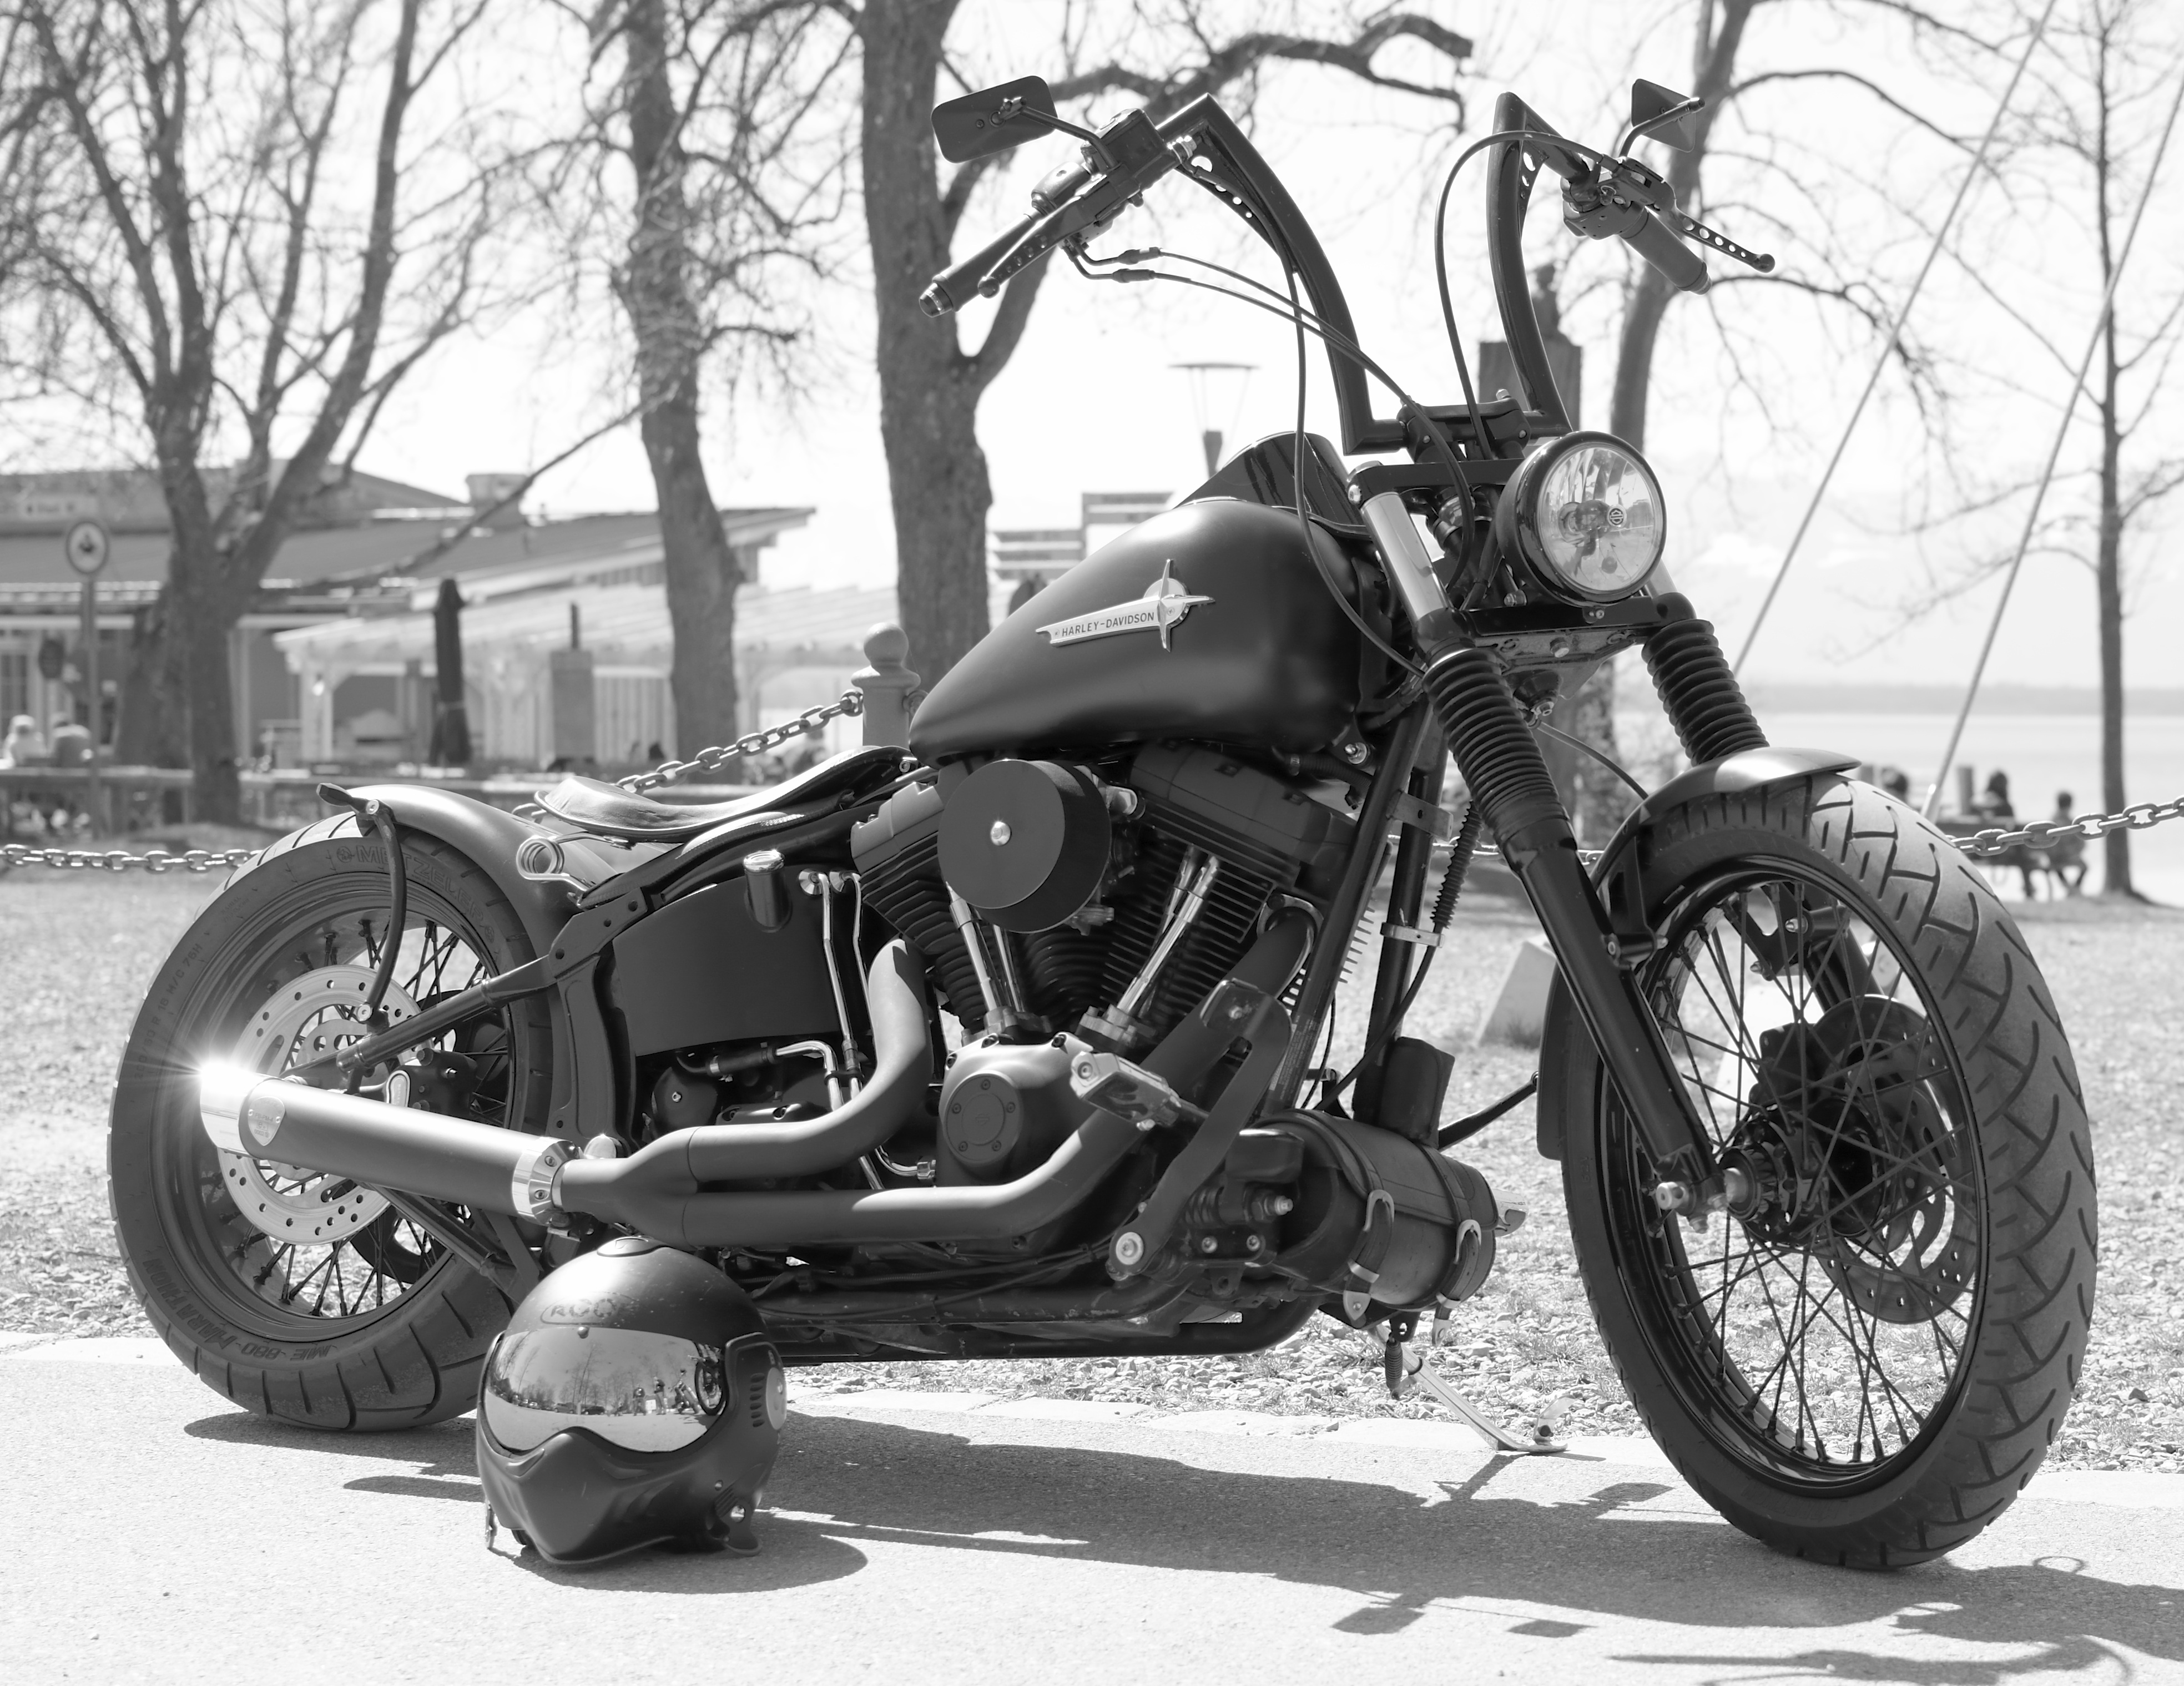
black and white, road, traffic, car, wheel, bike, vehicle, motorcycle, drive, freedom, black, monochrome, leisure, fun, classic, chopper, historically, harley davidson, hobby, harley, cult, two wheeled vehicle, cruiser, motorcycling, land vehicle, monochrome photography, automobile make